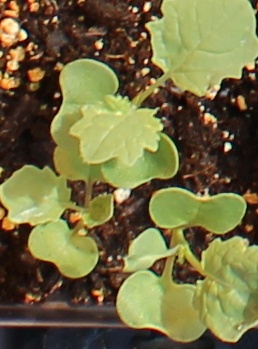
Label: Canola